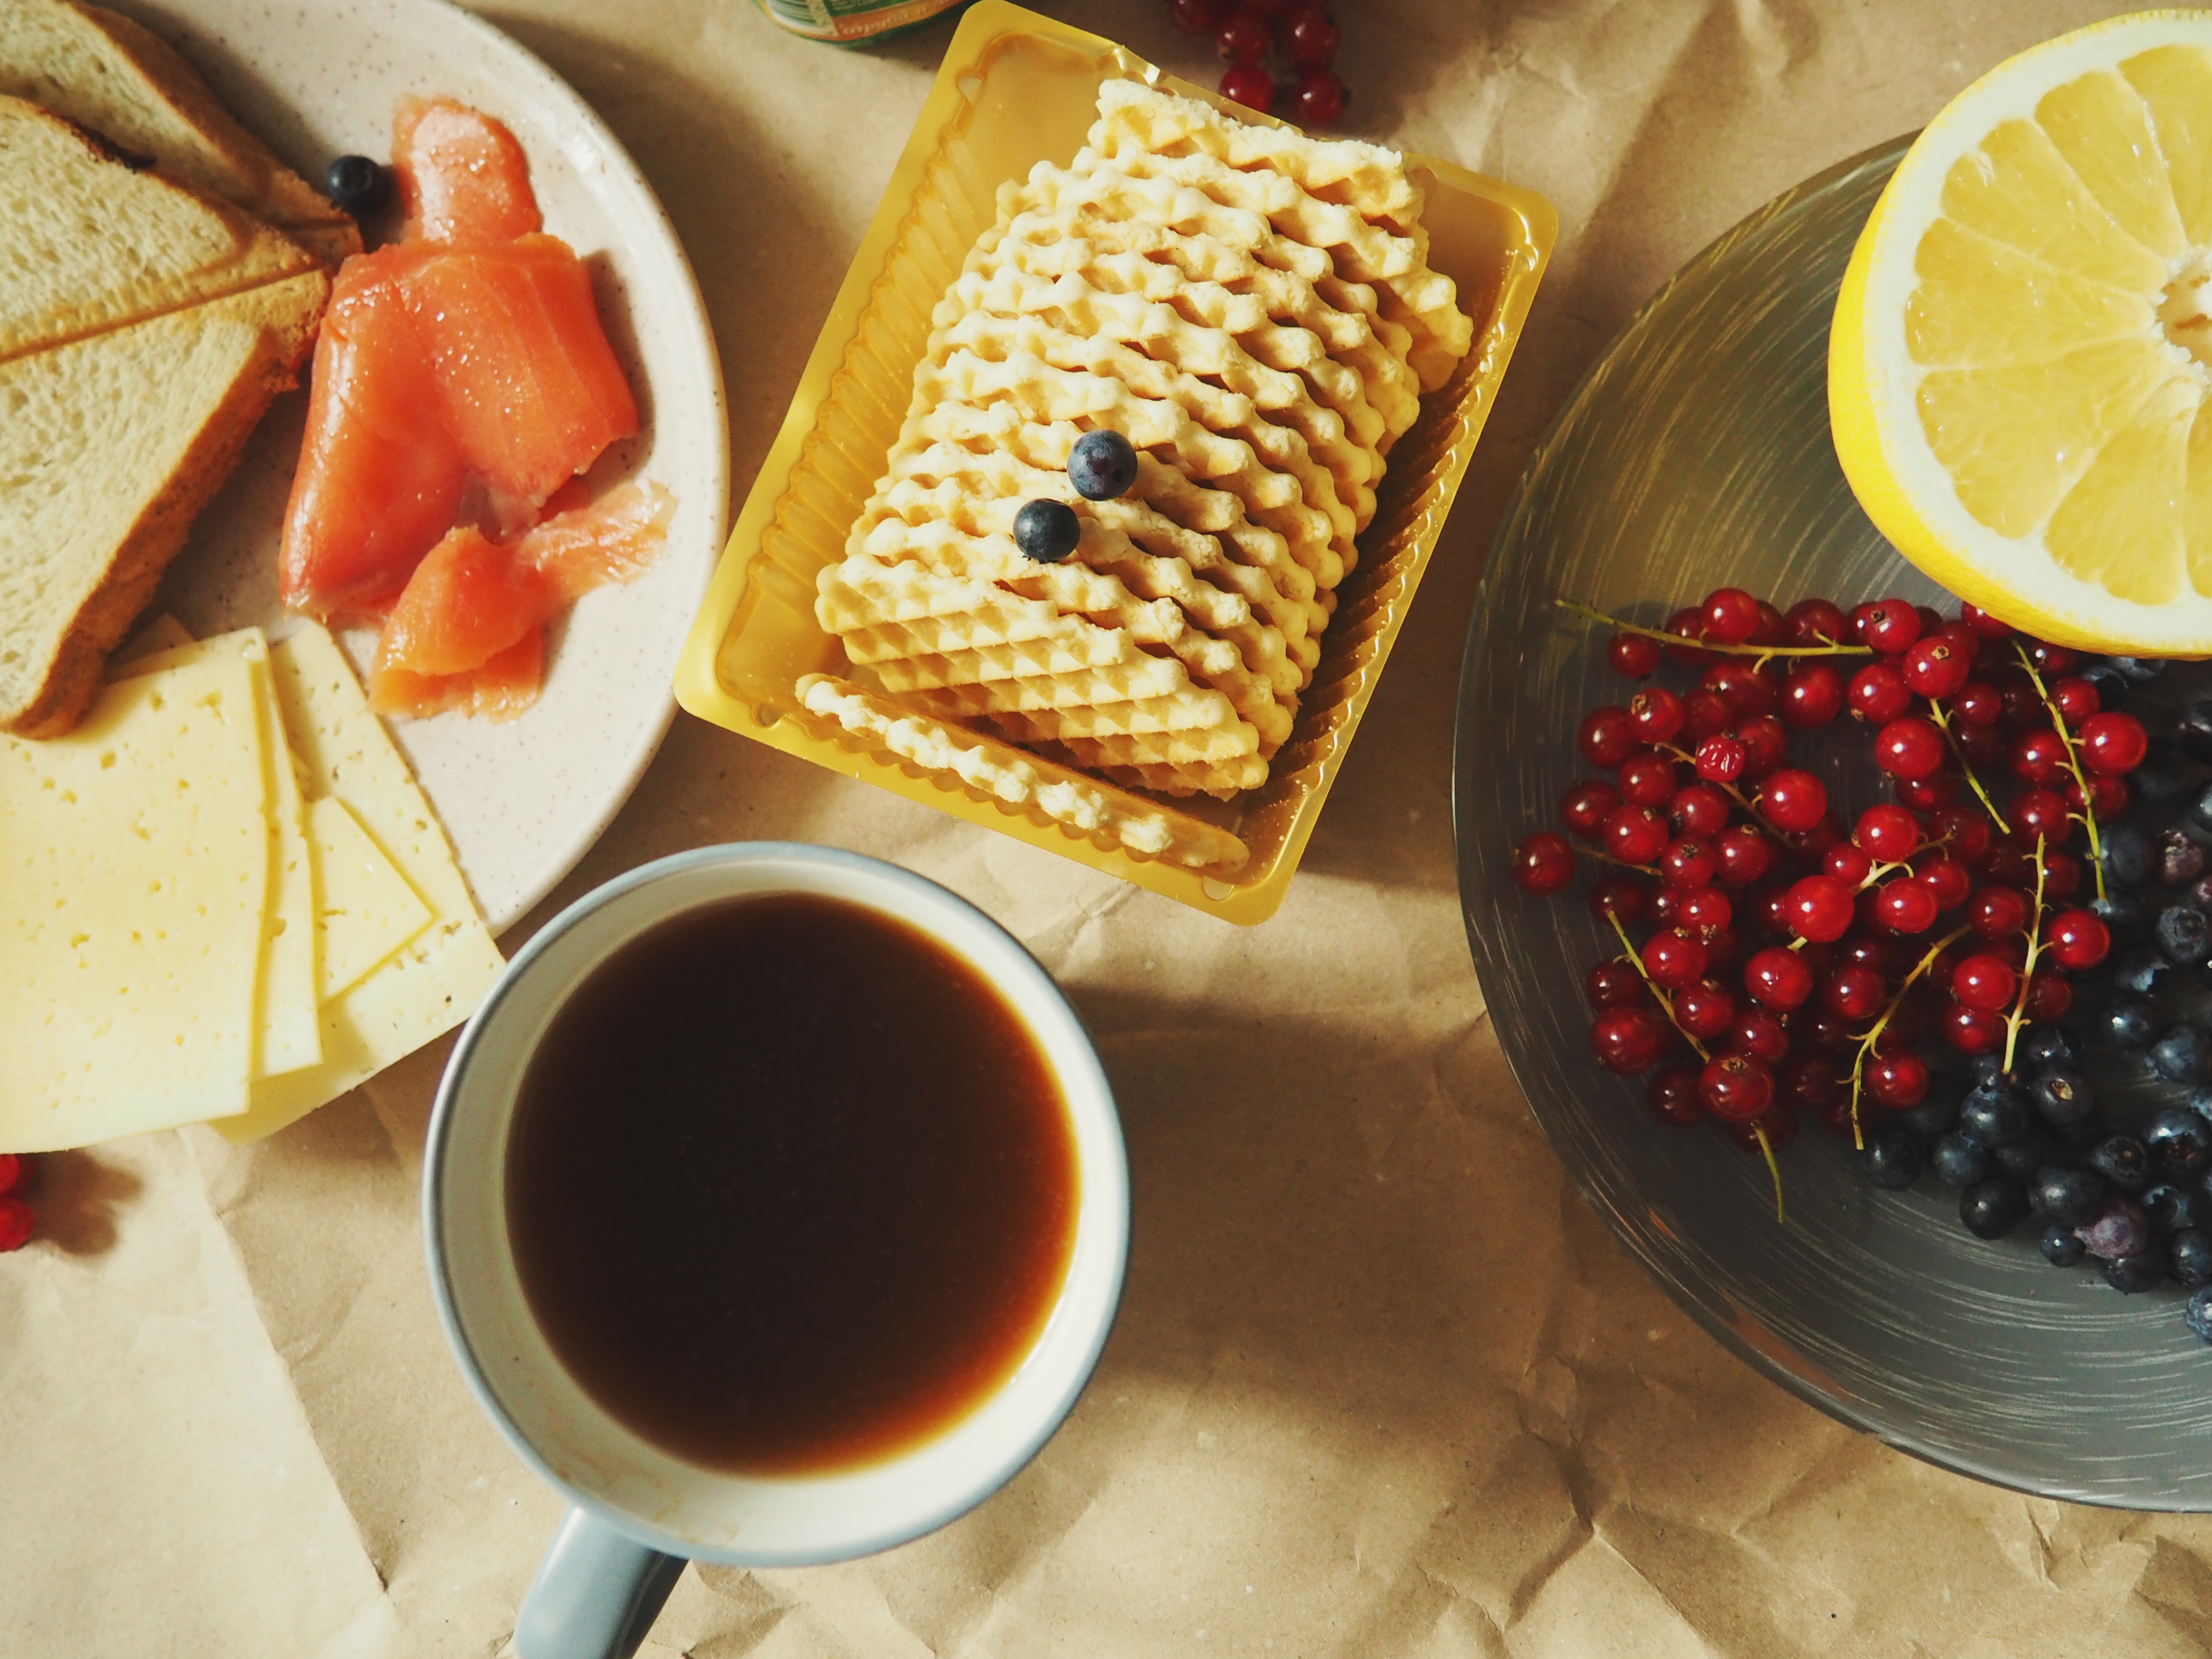
dish, meal, food, produce, drink, breakfast, cuisine, brunch